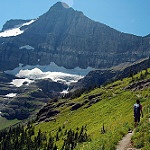
Label: glacier